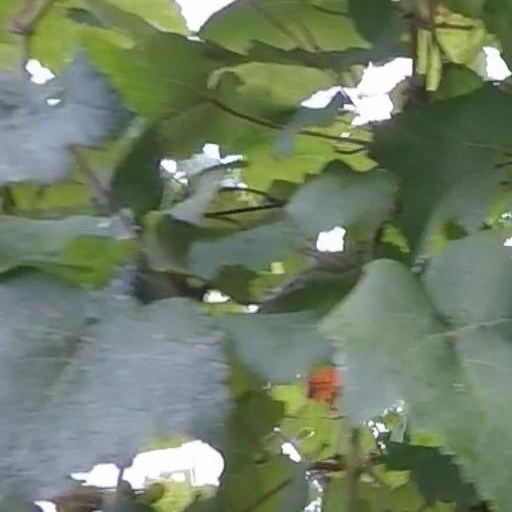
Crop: grape